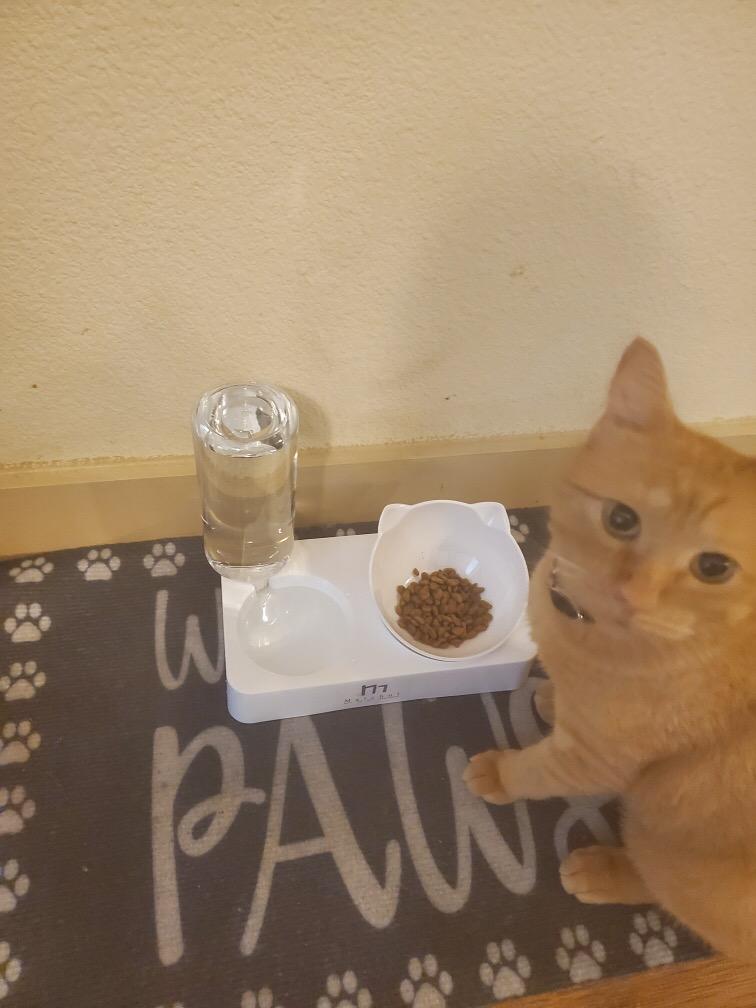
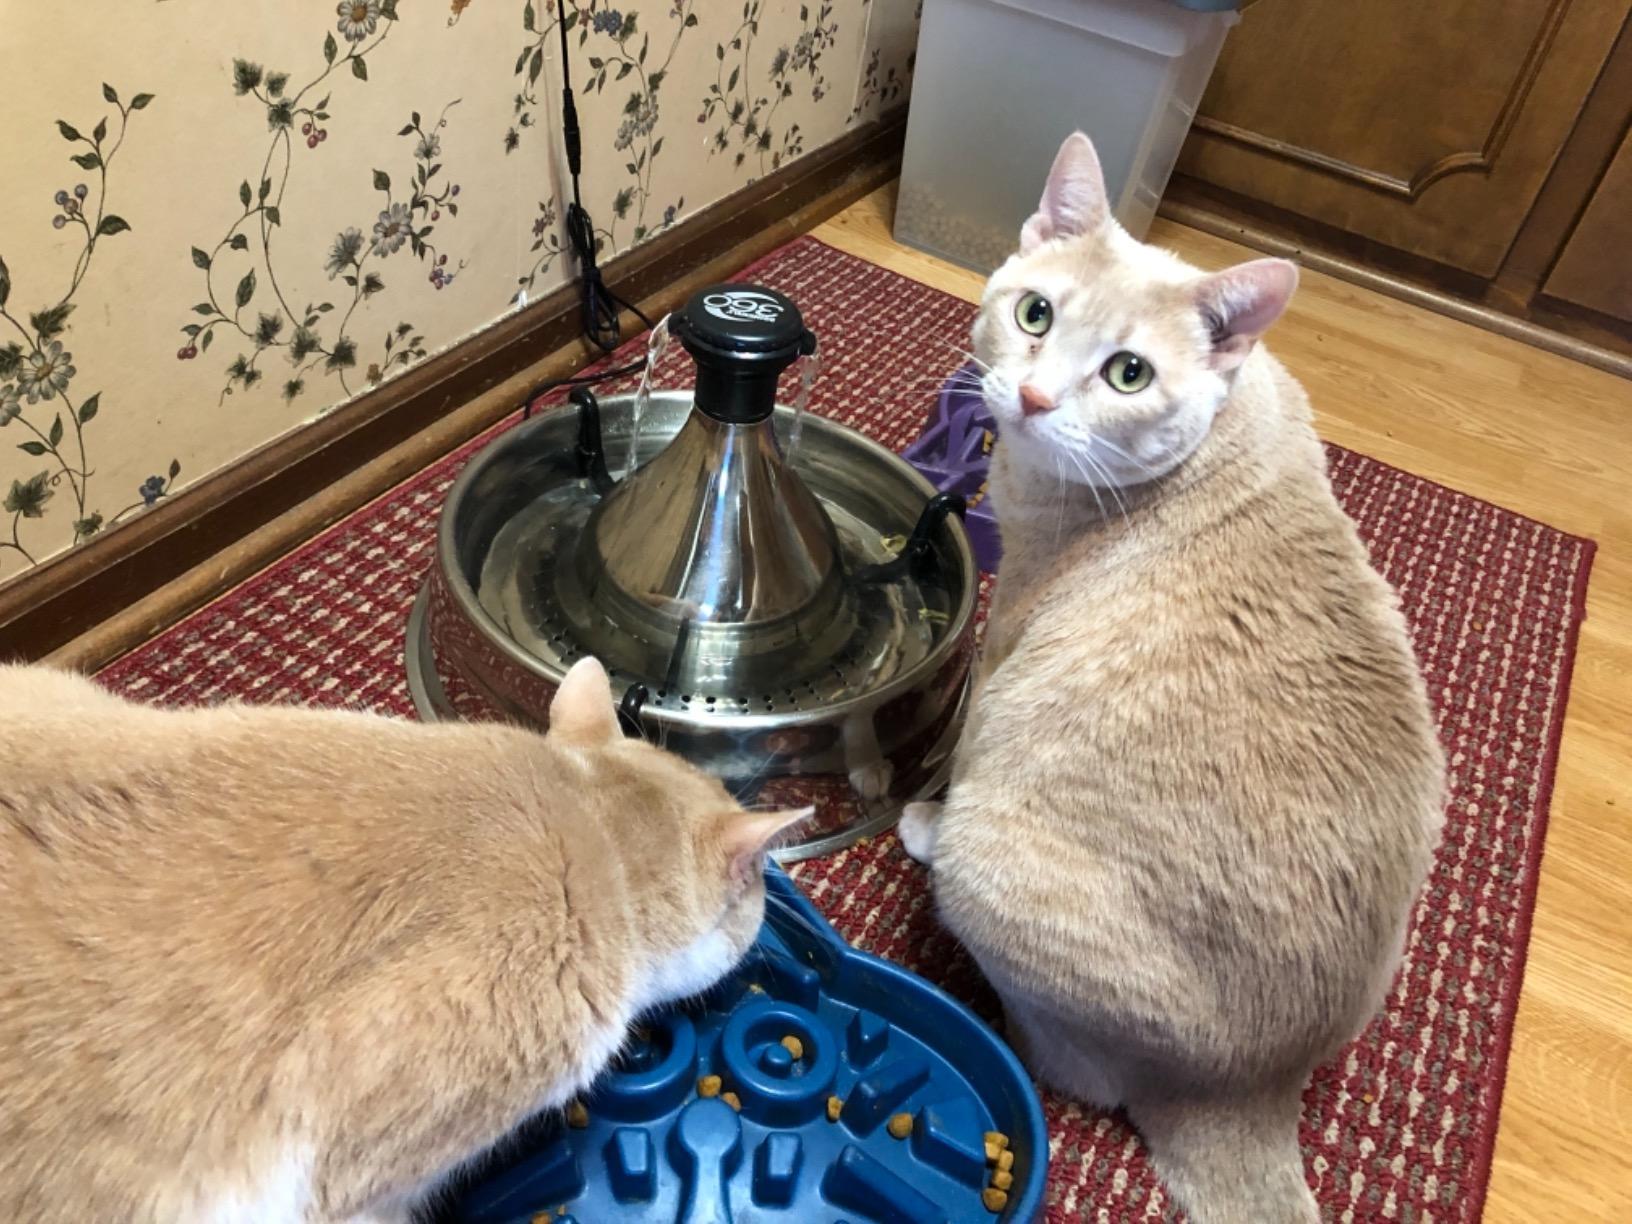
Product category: items_bowl
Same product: no